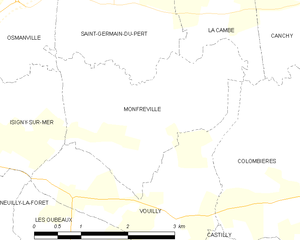
Monfréville est une commune française, située dans le département du Calvados en région Normandie, peuplée de 94 habitants.